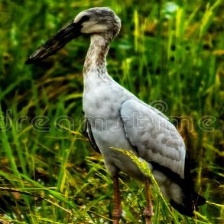
Species: ASIAN OPENBILL STORK
Scientific name: ANASTOMUS OSCITANS
ImageNet parent category: white_stork